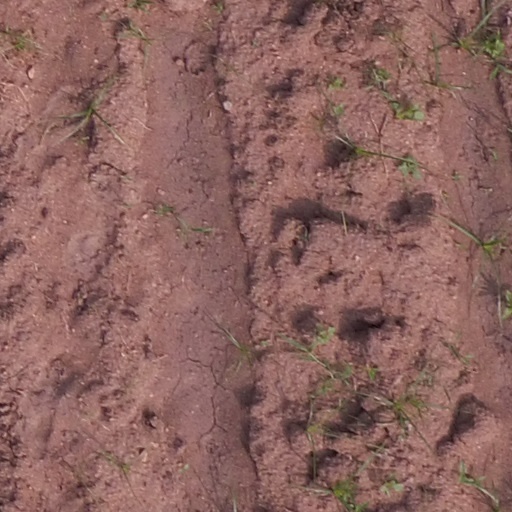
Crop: maize; corn